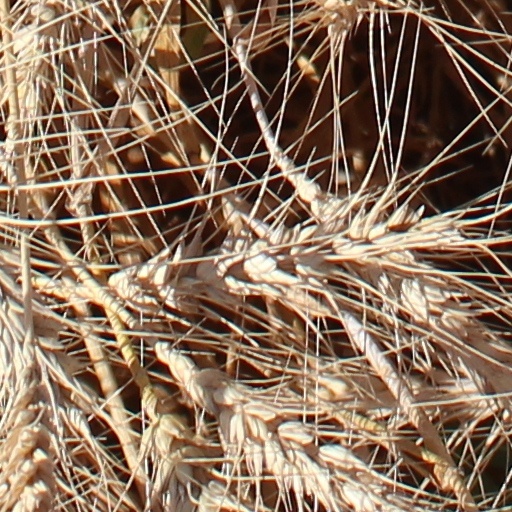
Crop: wheat